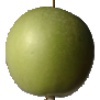
Label: apple_granny_smith